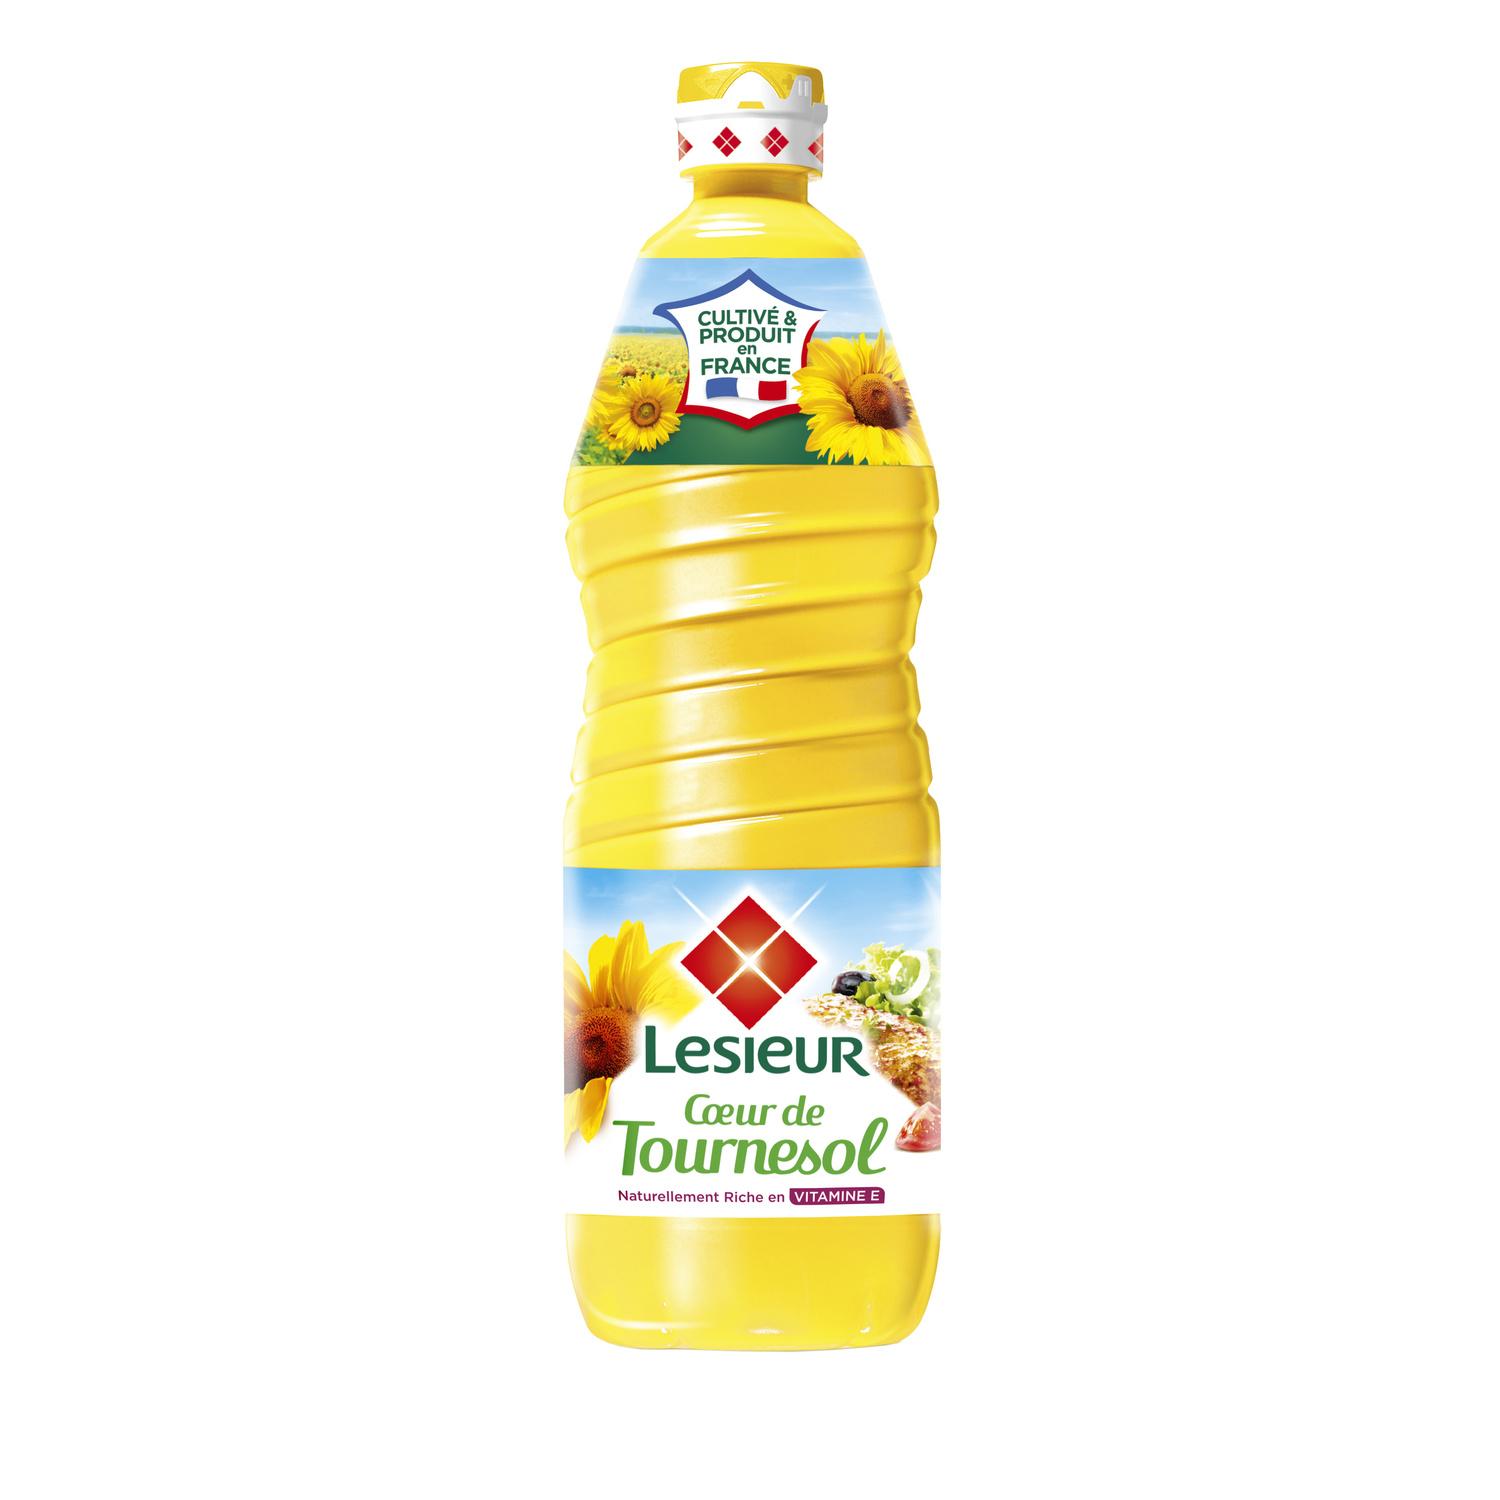
Waste category: plastic